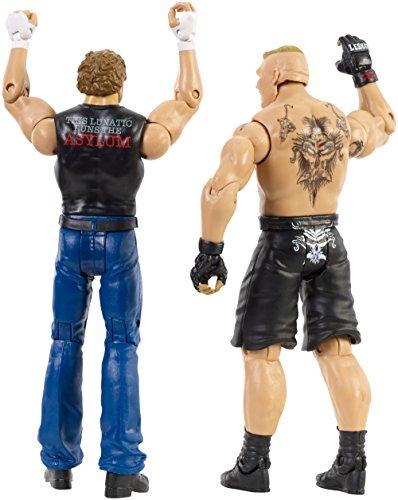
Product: WWE Dean Ambrose & Brock Lesnar Action Seried 43 B Figures, 2 Pack
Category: Toys & Games | Toy Figures & Playsets | Action Figures
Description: Get the entire collection and host your own high thrills WWE action battles right out of the pack.
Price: $69.99
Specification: ProductDimensions:2.1x10.5x11inches|ItemWeight:10.4ounces|ShippingWeight:10.4ounces(Viewshippingratesandpolicies)|DomesticShipping:ItemcanbeshippedwithinU.S.|InternationalShipping:ThisitemcanbeshippedtoselectcountriesoutsideoftheU.S.LearnMore|ASIN:B01IY0109M|Itemmodelnumber:FCH36|Manufacturerrecommendedage:6-10years